Texas Revolution

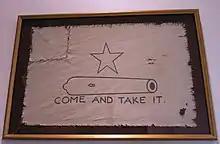
A reproduction of the original Come and take it flag, which flew during the battle of Gonzales

In the early 1830s, the army loaned the citizens of Gonzales a small cannon for protection against Indian raids. After a Mexican soldier bludgeoned a Gonzales resident on September 10, 1835, tensions rose even further, and Mexican authorities felt it unwise to leave the settlers with a weapon. Colonel Domingo de Ugartechea, commander of all Mexican military forces in Texas, sent a small detachment of troops to retrieve the cannon. After settlers escorted the group from town without the cannon, Ugartechea sent 100 dragoons with Lieutenant Francisco de Castañeda to demand compliance, with orders to avoid force if possible.